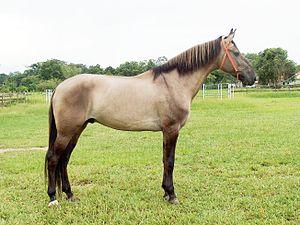
Souris est, dans le domaine de l'hippologie, une couleur de robe du cheval, assez rare. Le pelage est dans les tons gris. La crinière, la queue, le contour des oreilles et le bas des membres sont noirs. Ces chevaux présentent aussi des marques primitives, raie de mulet, zébrures sur les membres et crins bicolores. La peau est sombre. Ils portent rarement des marques blanches.